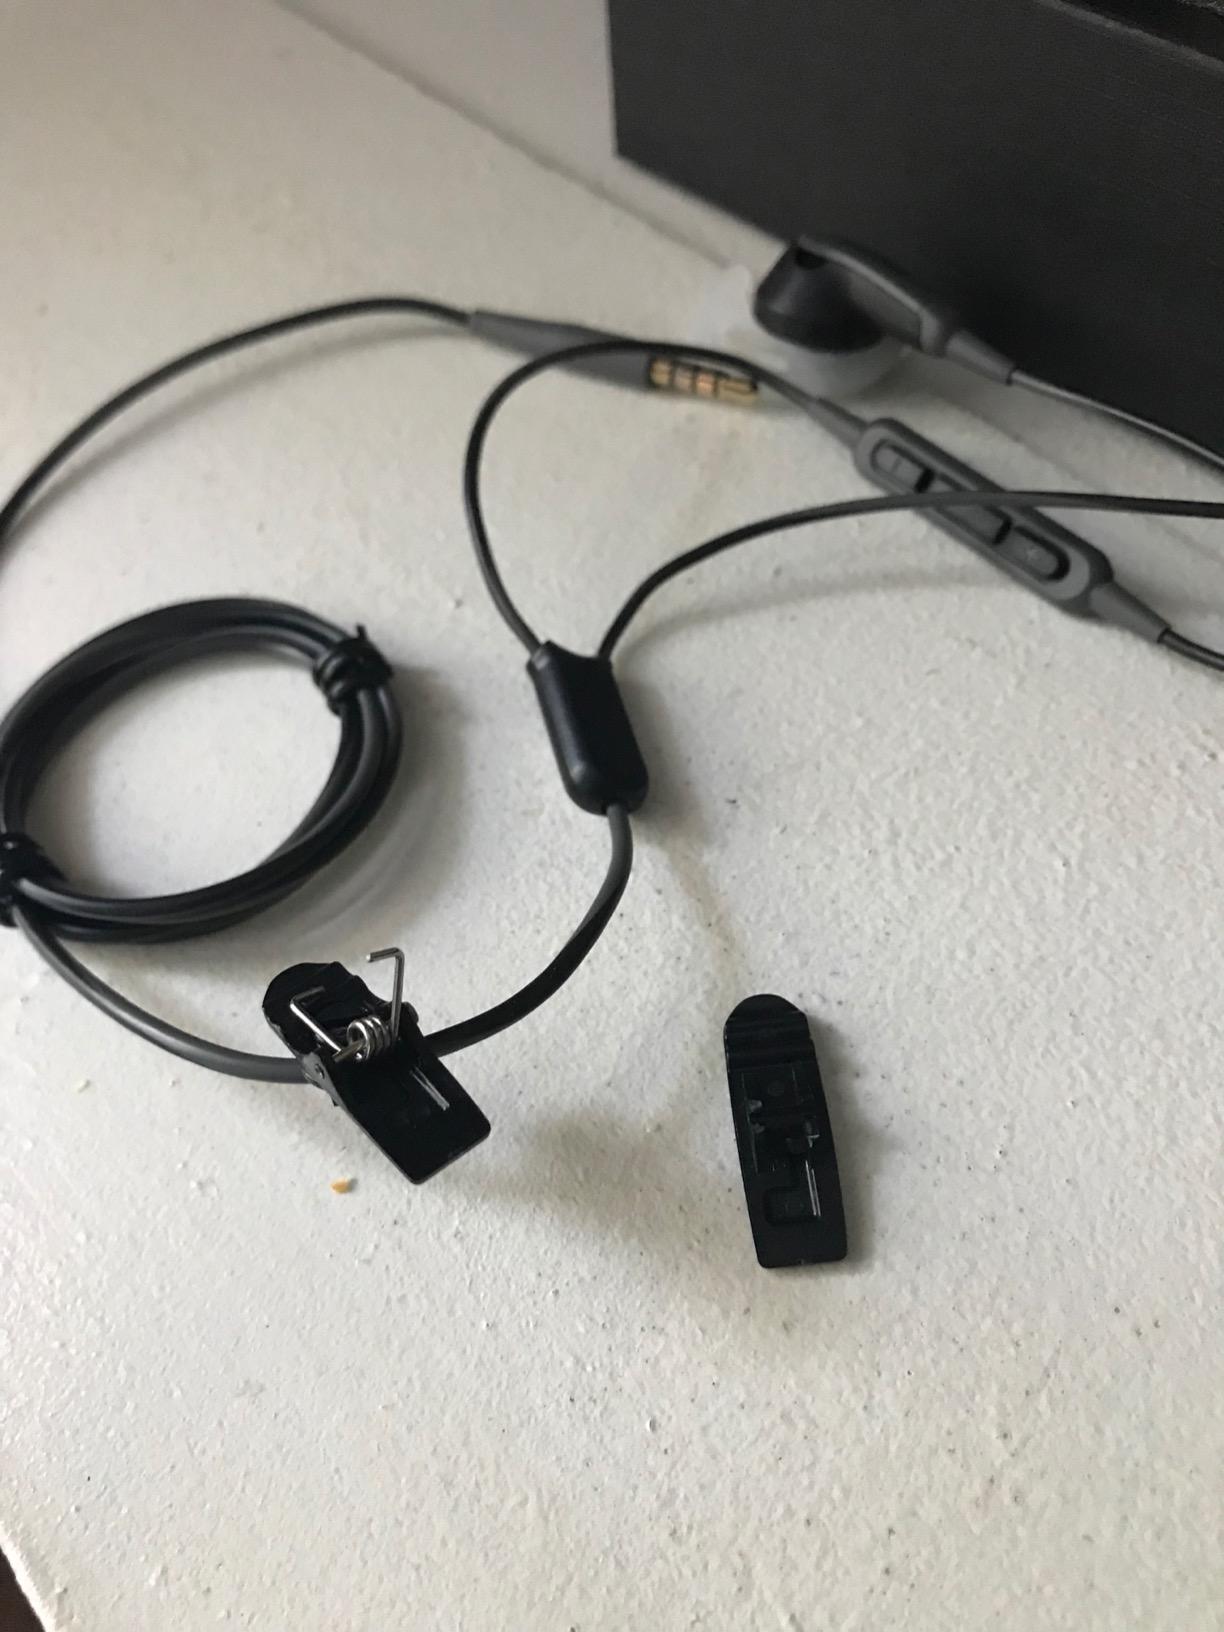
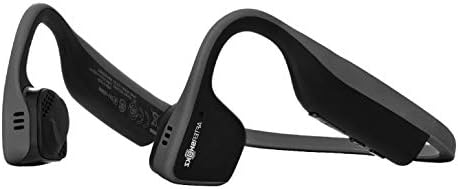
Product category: headphones
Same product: no